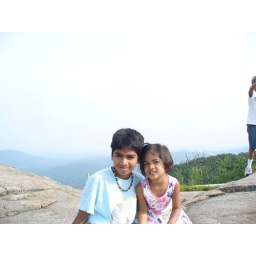
Rishubh and anika in lake george mountain